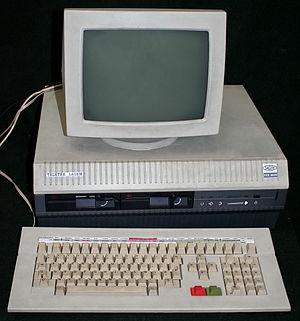
Terminal télétex SAGEM TCX2000
La Société d’applications générales d’électricité et de mécanique était une entreprise française créée en 1925 et dissoute en 2005. Elle travaillait initialement dans la mécanique avec la fabrication d’outillage et de machines-outils. Avec l’évolution de la technologie, l'entreprise se lance dans l’électronique et ses deux produits phares, les téléscripteurs, puis les télécopieurs, et les centrales inertielles lui permettent de devenir une grande entreprise internationale dans les années 1970. Elle développe également des applications militaires et aéronautiques. En 2005, elle fusionne avec Snecma pour donner naissance au groupe Safran.
Le télétex était un service international de télécommunications, pour la transmission de textes de terminal à terminal, normalisé au début des années 1980 par le CCITT pour remplacer le télex, et entré en service dans différents pays essentiellement européens dans les années qui ont suivi.